Veiled Christ

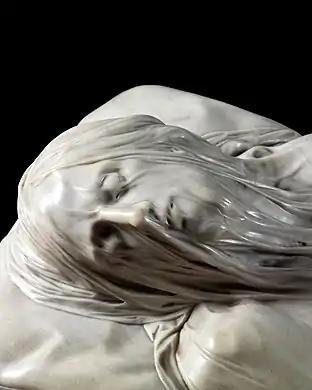
Detail of Jesus's head and veil

Veiled Christ (Italian: "Cristo velato") is a carved marble sculpture completed in 1753 by the Neapolitan artist Giuseppe Sanmartino. It is formed from a single block of white marble, and was commissioned by Raimondo di Sangro, a prince of Sansevero, as the centerpiece of the Cappella Sansevero, in Naples, Italy.